Trasformismo

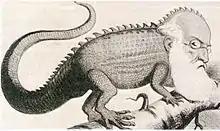
A cartoon about Agostino Depretis, accusing him of being a chameleonic politician

Trasformismo was the method of making a flexible centrist coalition of government which isolated the extremes of the political left and the political right in Italian politics after the Italian unification and before the rise of Benito Mussolini and Italian Fascism.